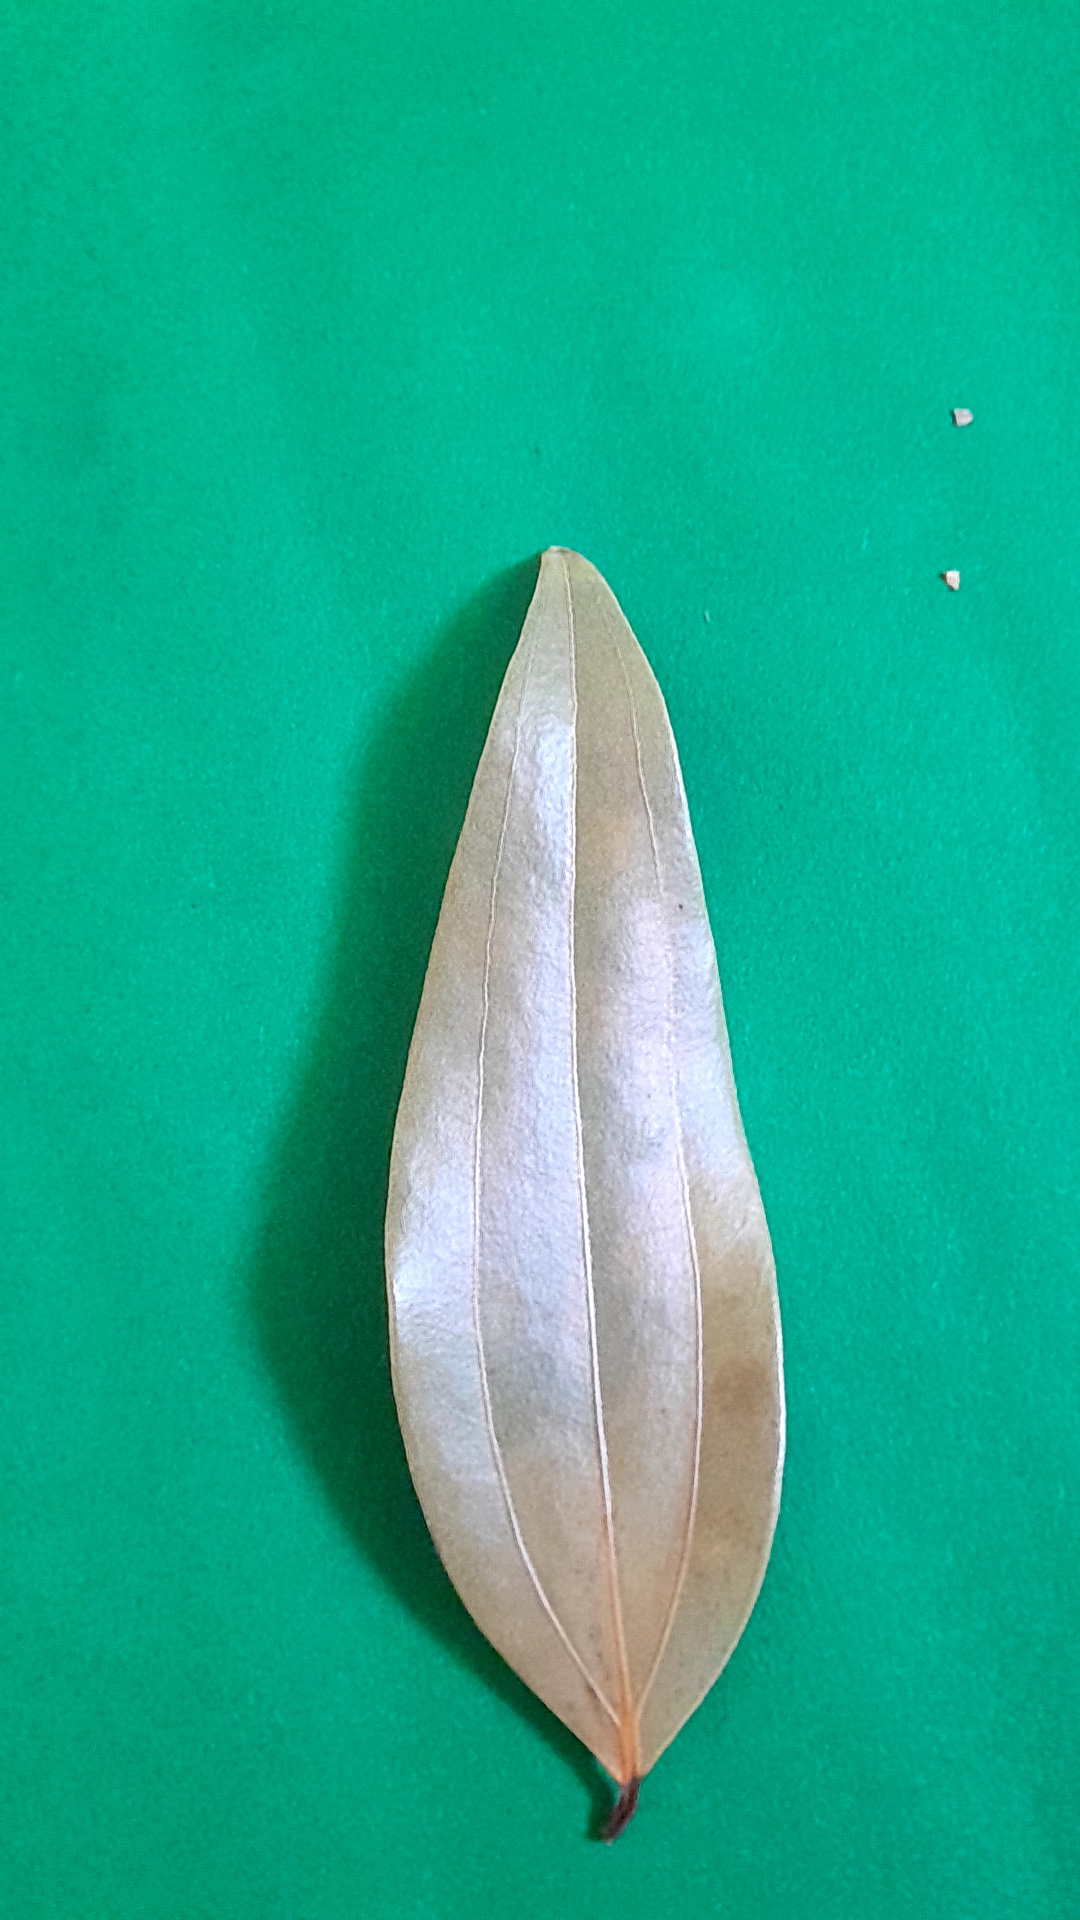
Label: Dry Leaf